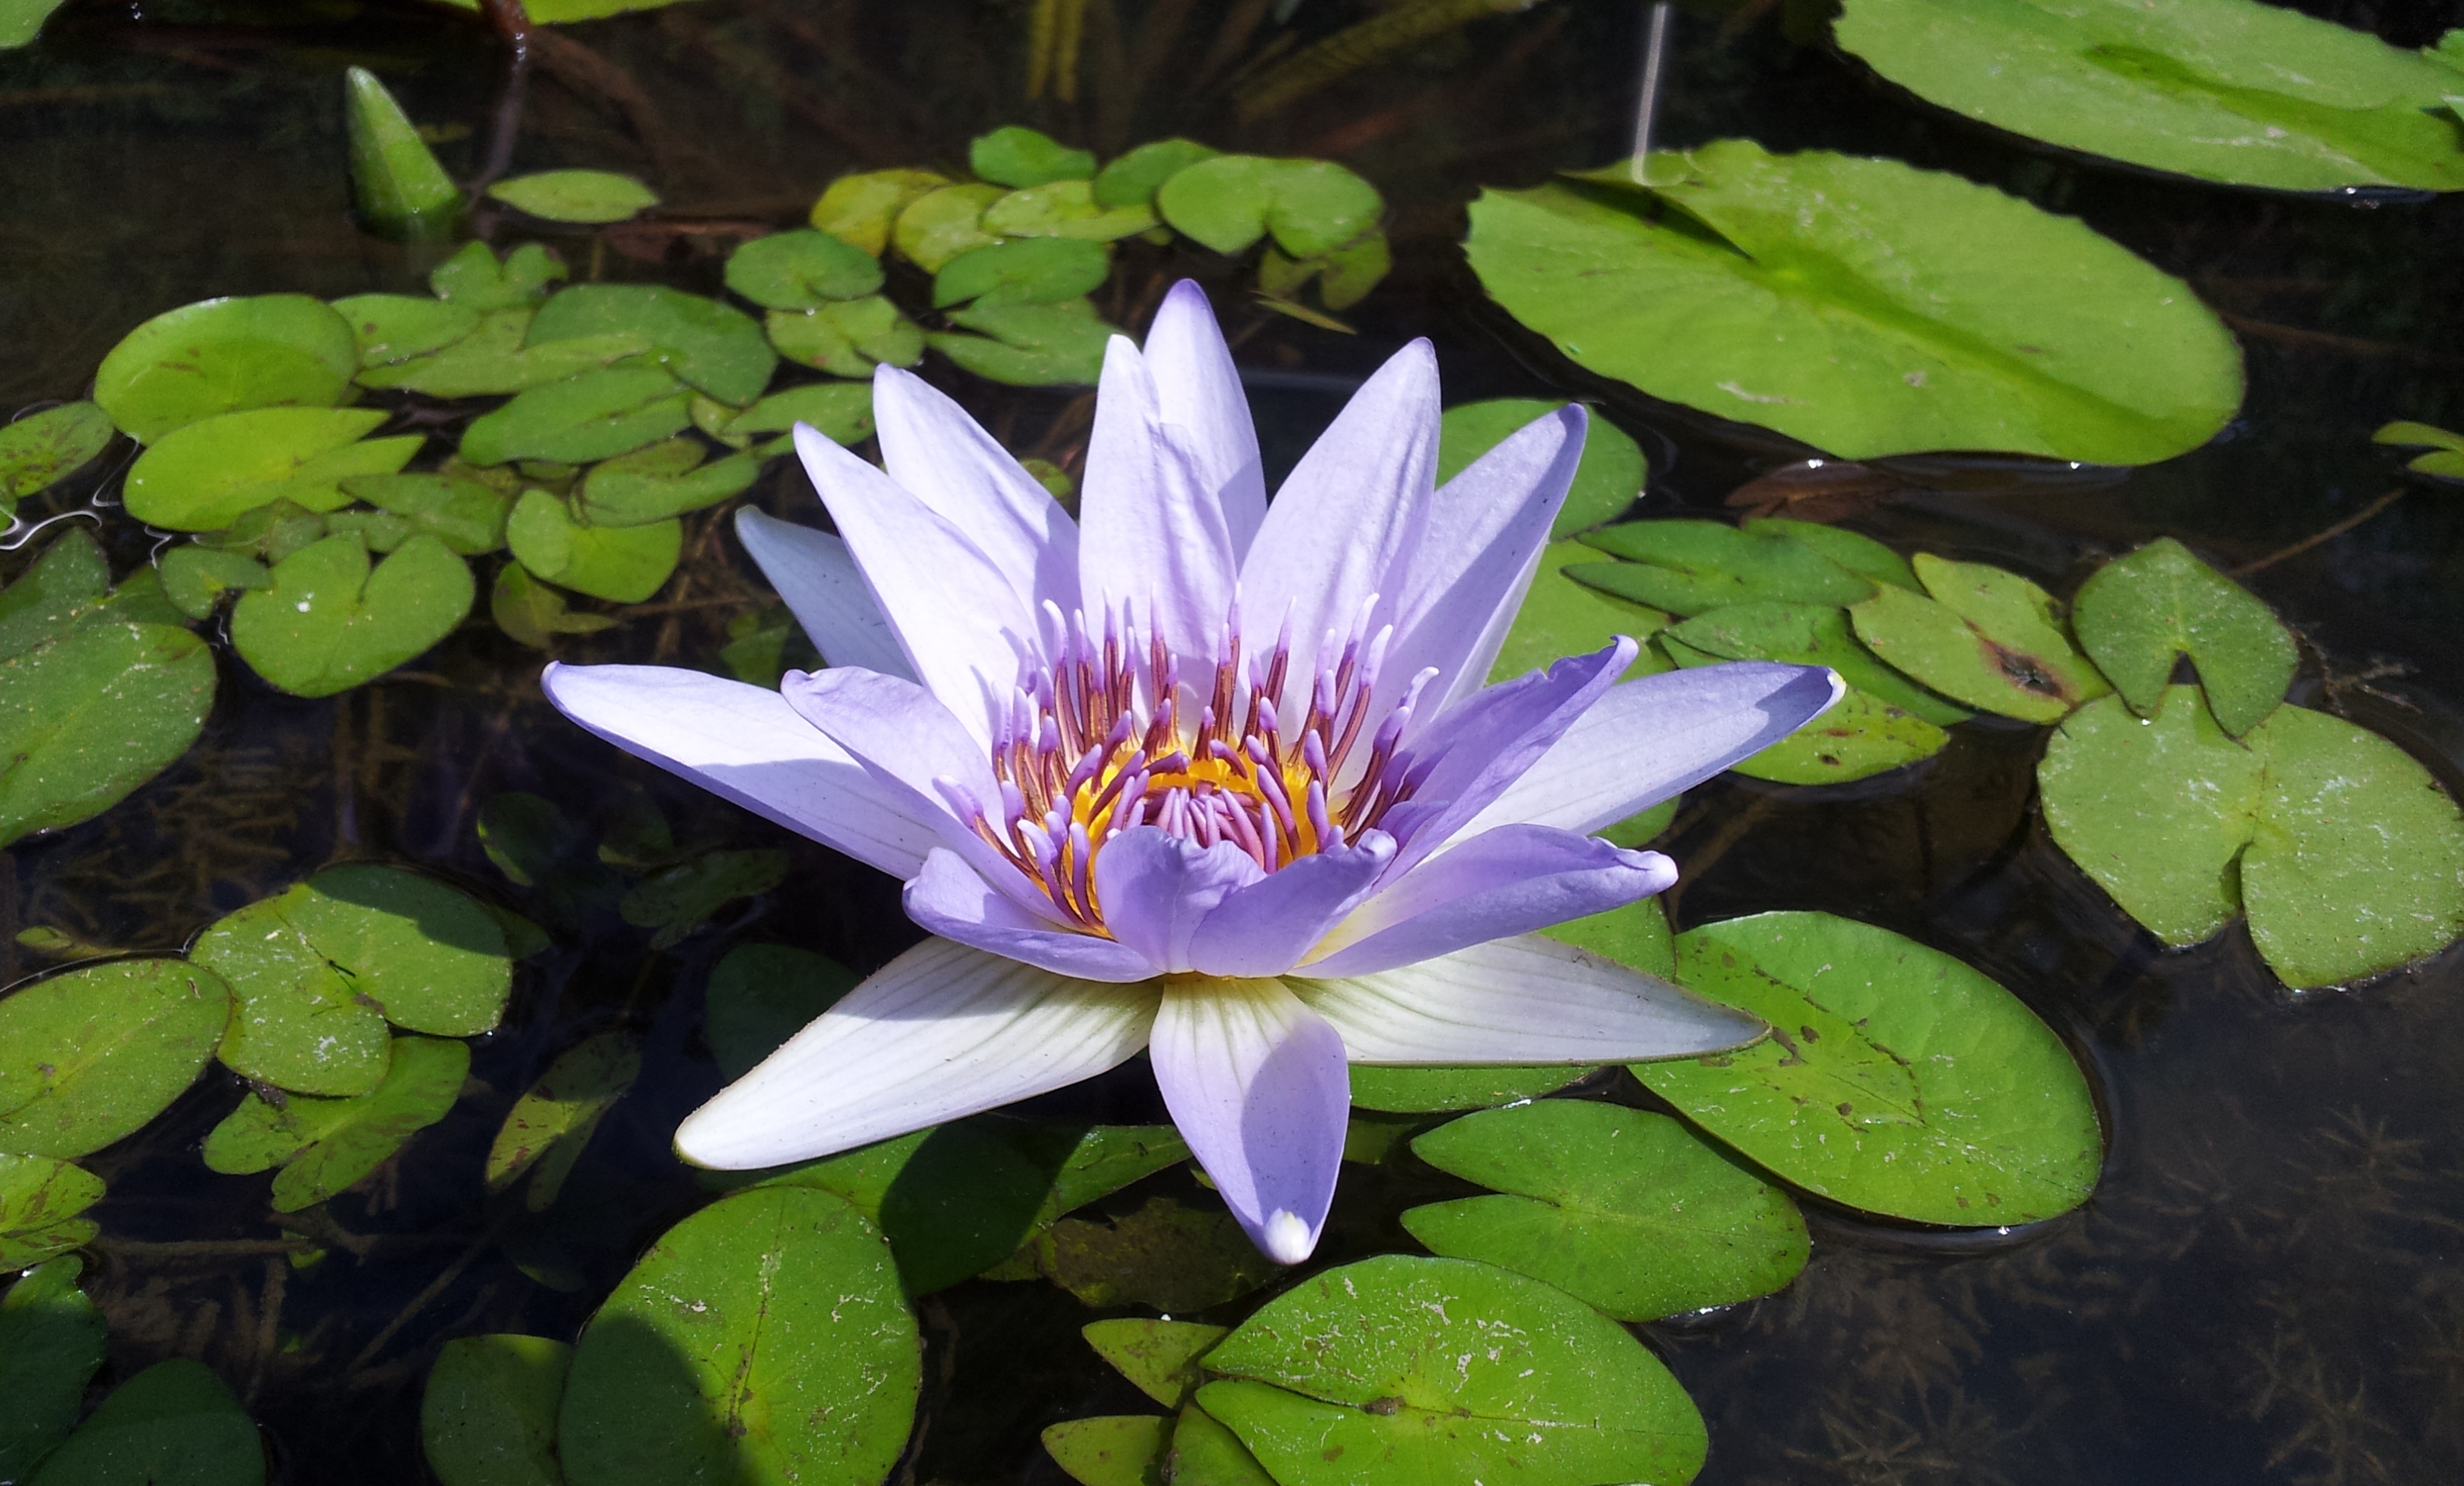
plant, flower, petal, pond, botany, sacred lotus, aquatic plant, flora, material, wildflower, lotus, lily, flowering plant, land plant, lotus family